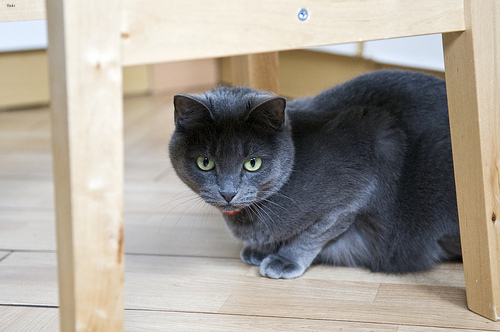
Breed: russian blue